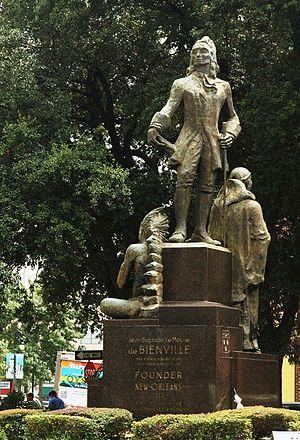
Monument à la mémoire de Jean-Baptiste Le Moyne de Bienville, Nouvelle-Orléans, Louisiane La sculpture est l'oeuvre de Angela Gregory.
Jean-Baptiste Le Moyne de Bienville, appelé aussi Sieur de Bienville ou encore Lemoine de Bienville, est un explorateur français de Montréal, deuxième gouverneur de la Louisiane. Il est connu pour avoir été le fondateur de La Nouvelle-Orléans.
Les événements en Louisiane, d'abord en Louisiane puis dans l'actuel État des États-Unis, par décennies et par années.